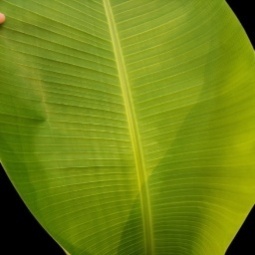
Label: Sulphur